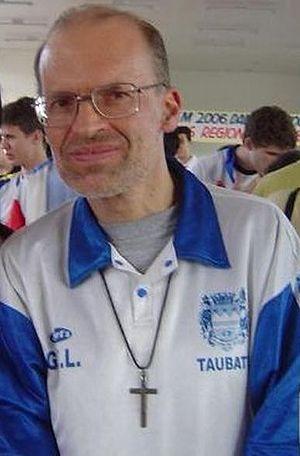
Henrique Mecking est un joueur d'échecs brésilien, grand maître international depuis 1972, qui fut numéro trois mondial en 1978.